International Harvester 1066

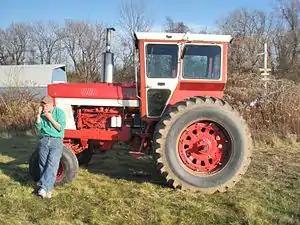
International Harvester 1066 Turbo

The International Harvester 1066 is a farm tractor that was made by International Harvester from 1971 to 1976. The 1066 has a six-cylinder diesel engine and about 105 drawbar and 125 PTO horsepower. The 1066 is significant for its popularity, with over 50,000 units having been built in its six-year run.